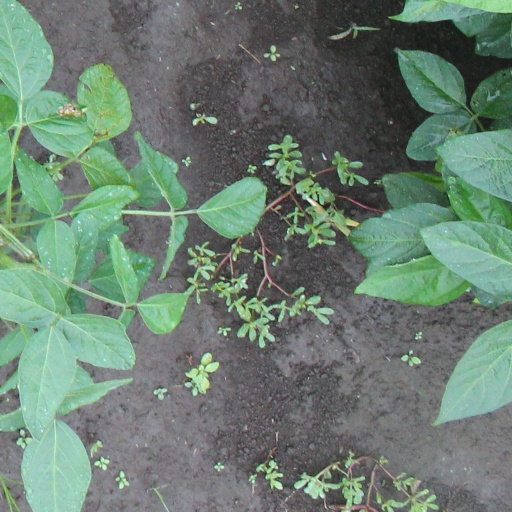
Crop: soybean